Web hosting service

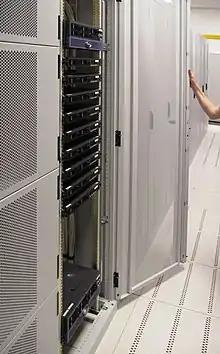
A typical server "rack" commonly seen in colocation centres

(FTP) or a web interface. The files are usually delivered to the Web "as is" or with minimal processing. Many Internet service providers (ISPs) offer this service free to subscribers. Individuals and organizations may also obtain web page hosting from alternative service providers.